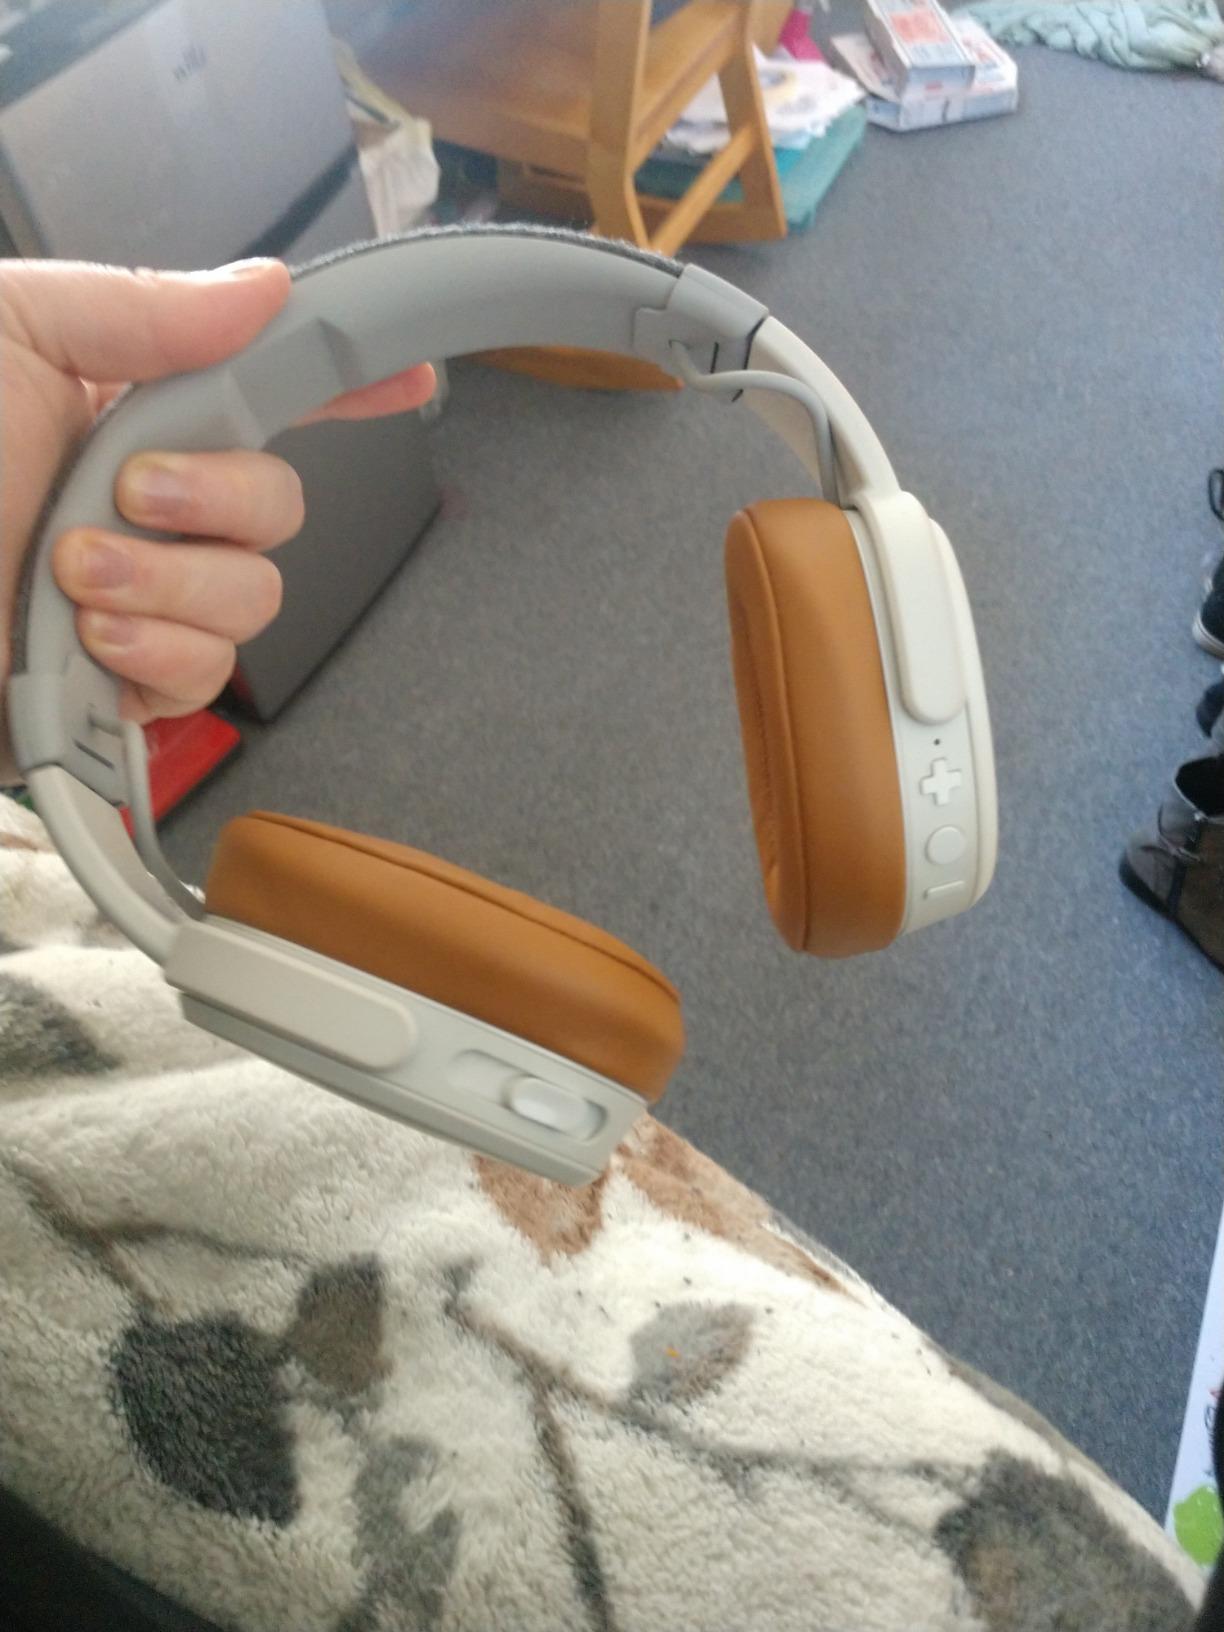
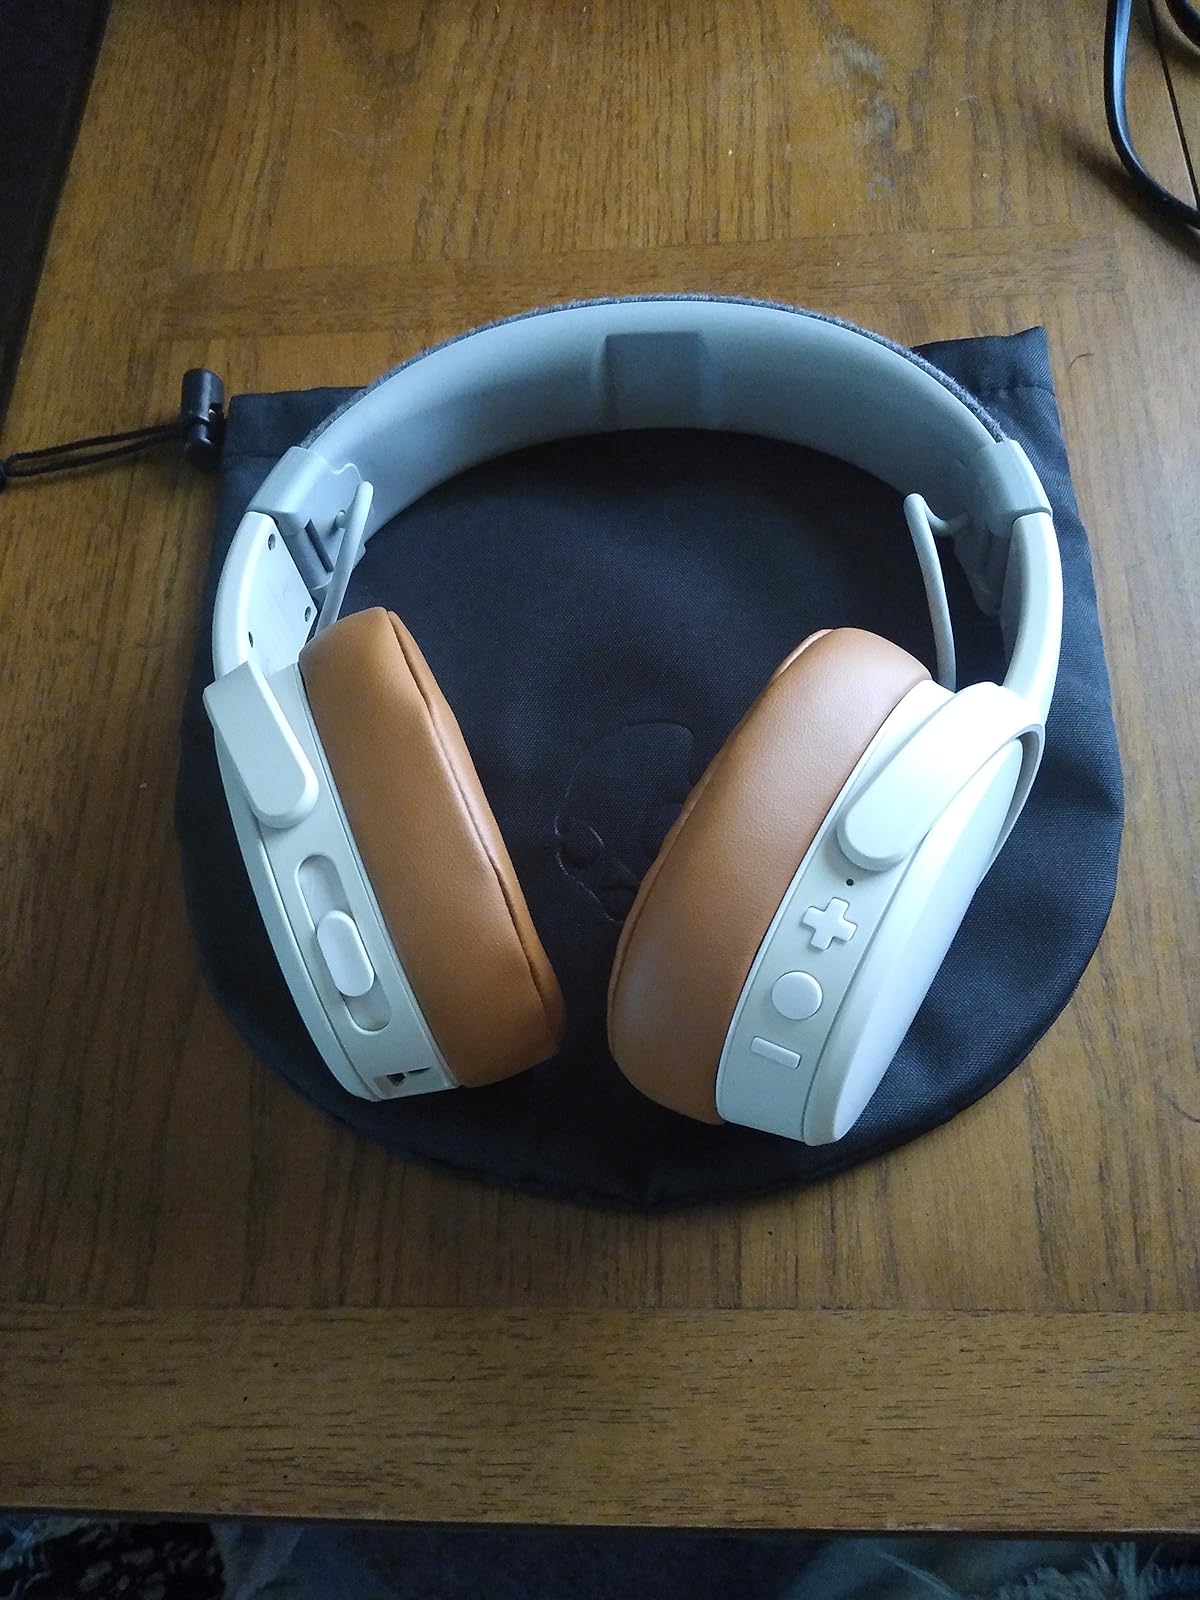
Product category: headphones
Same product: yes